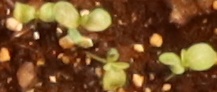
Label: Flax